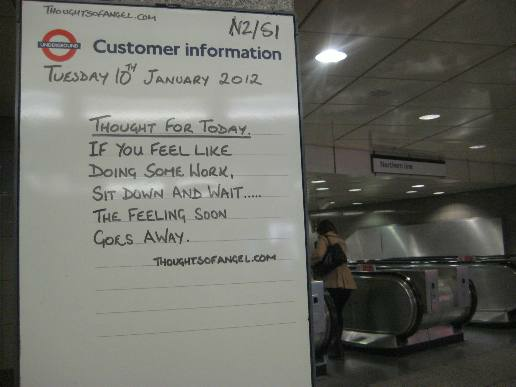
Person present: Yes